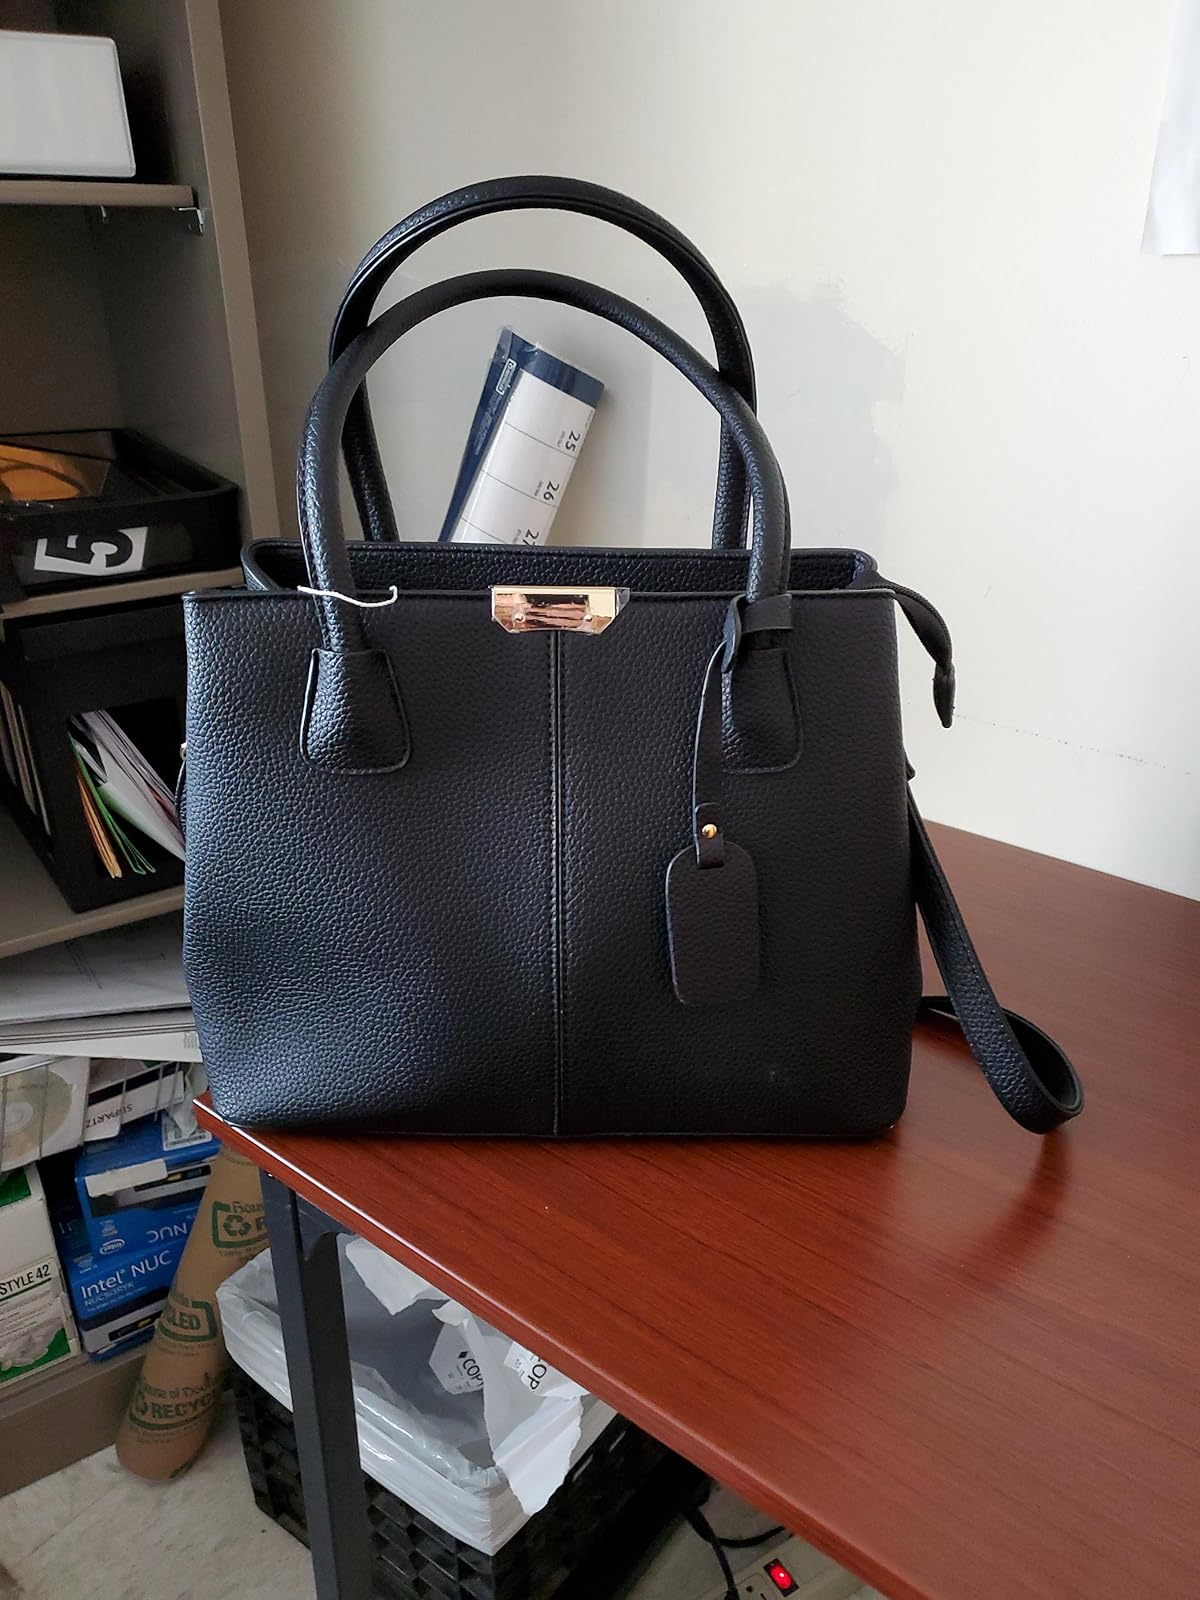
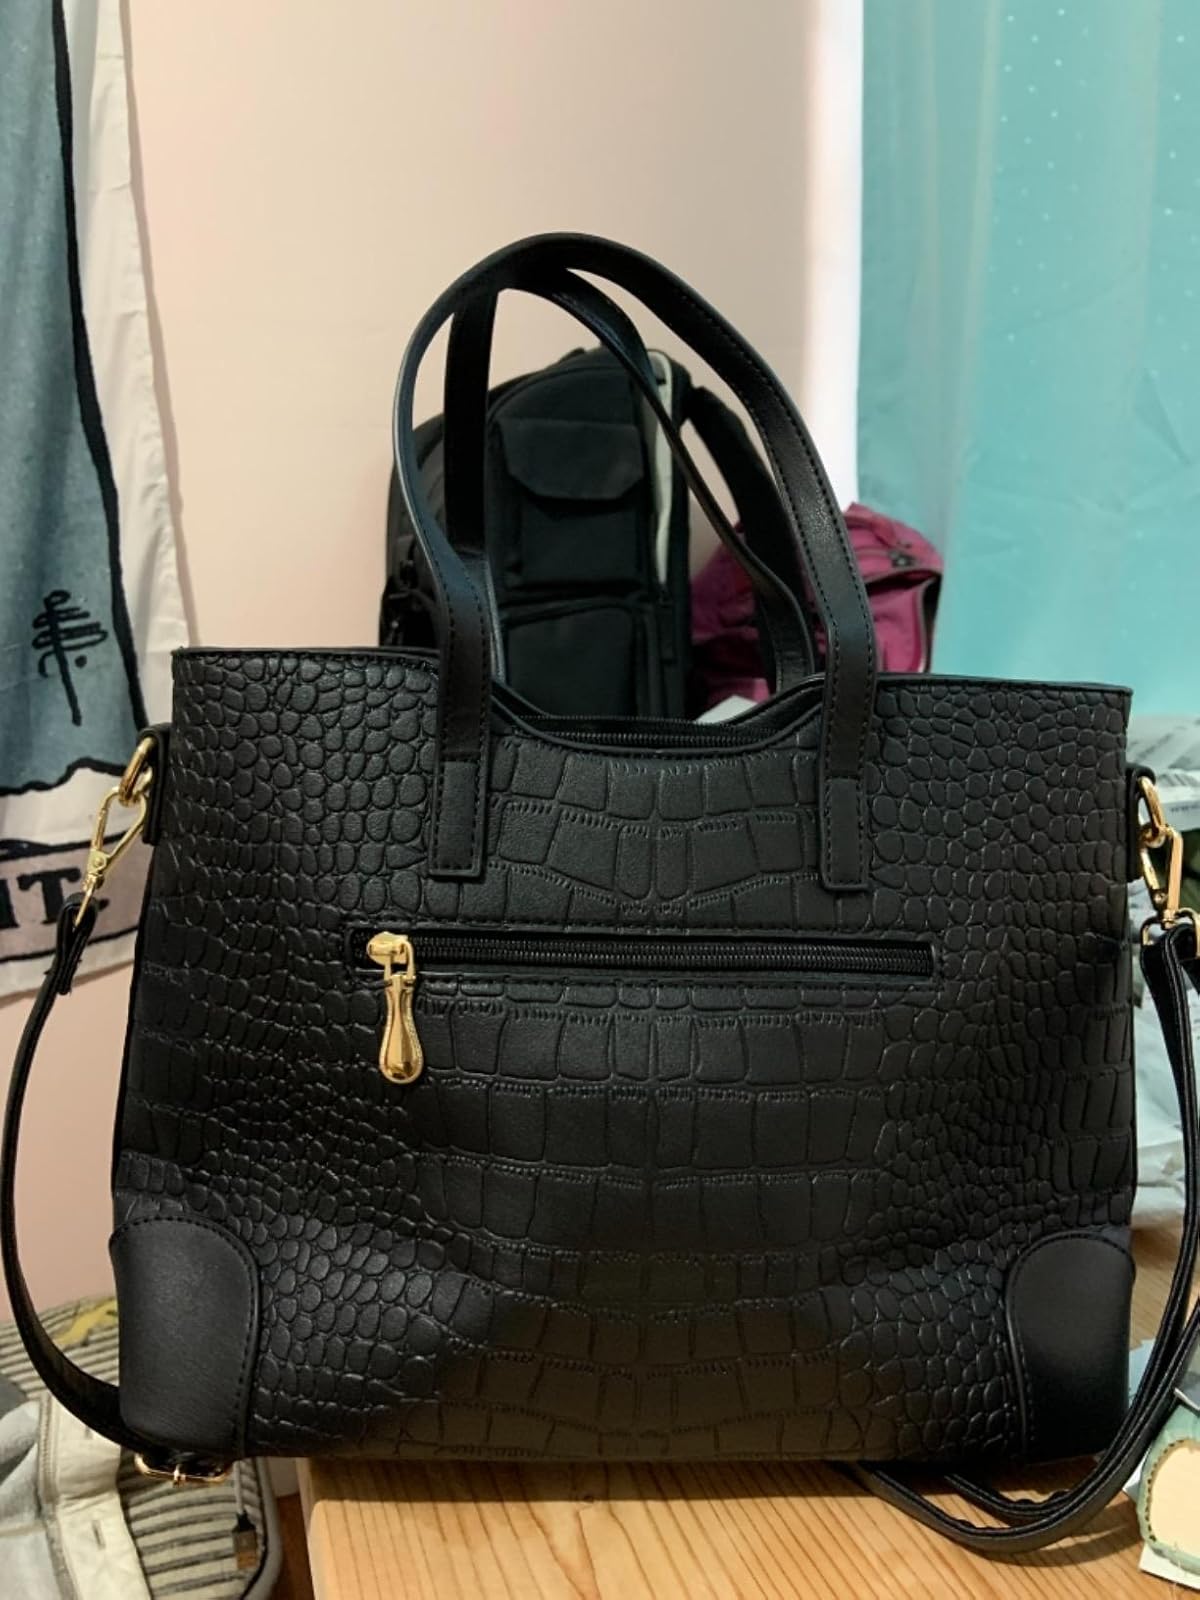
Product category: accessories_handbag
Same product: no